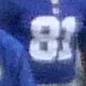
Age: 23